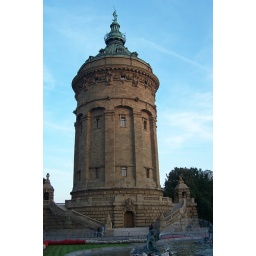
Mannheim's old water tower located in Friedrichsplatz in the center of the city